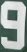
Number: 9